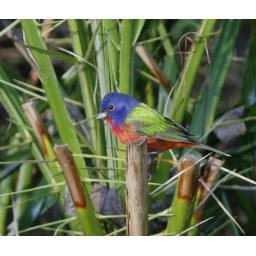
Rick G. spotted this banded male at Corkscrew Swamp Sanctuary near Naples, FL - another &amp;quot;mystery&amp;quot; band (not PBOT's)!